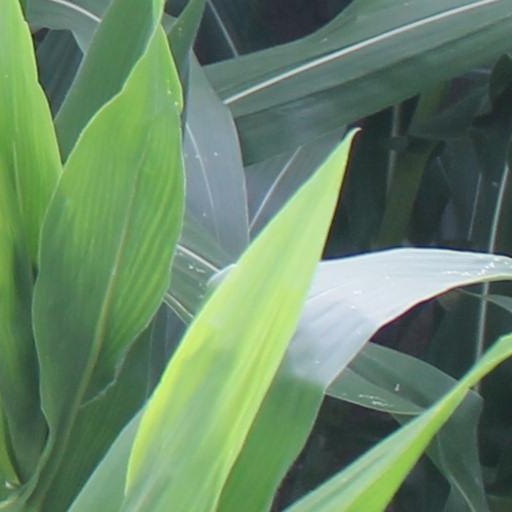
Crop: maize; corn